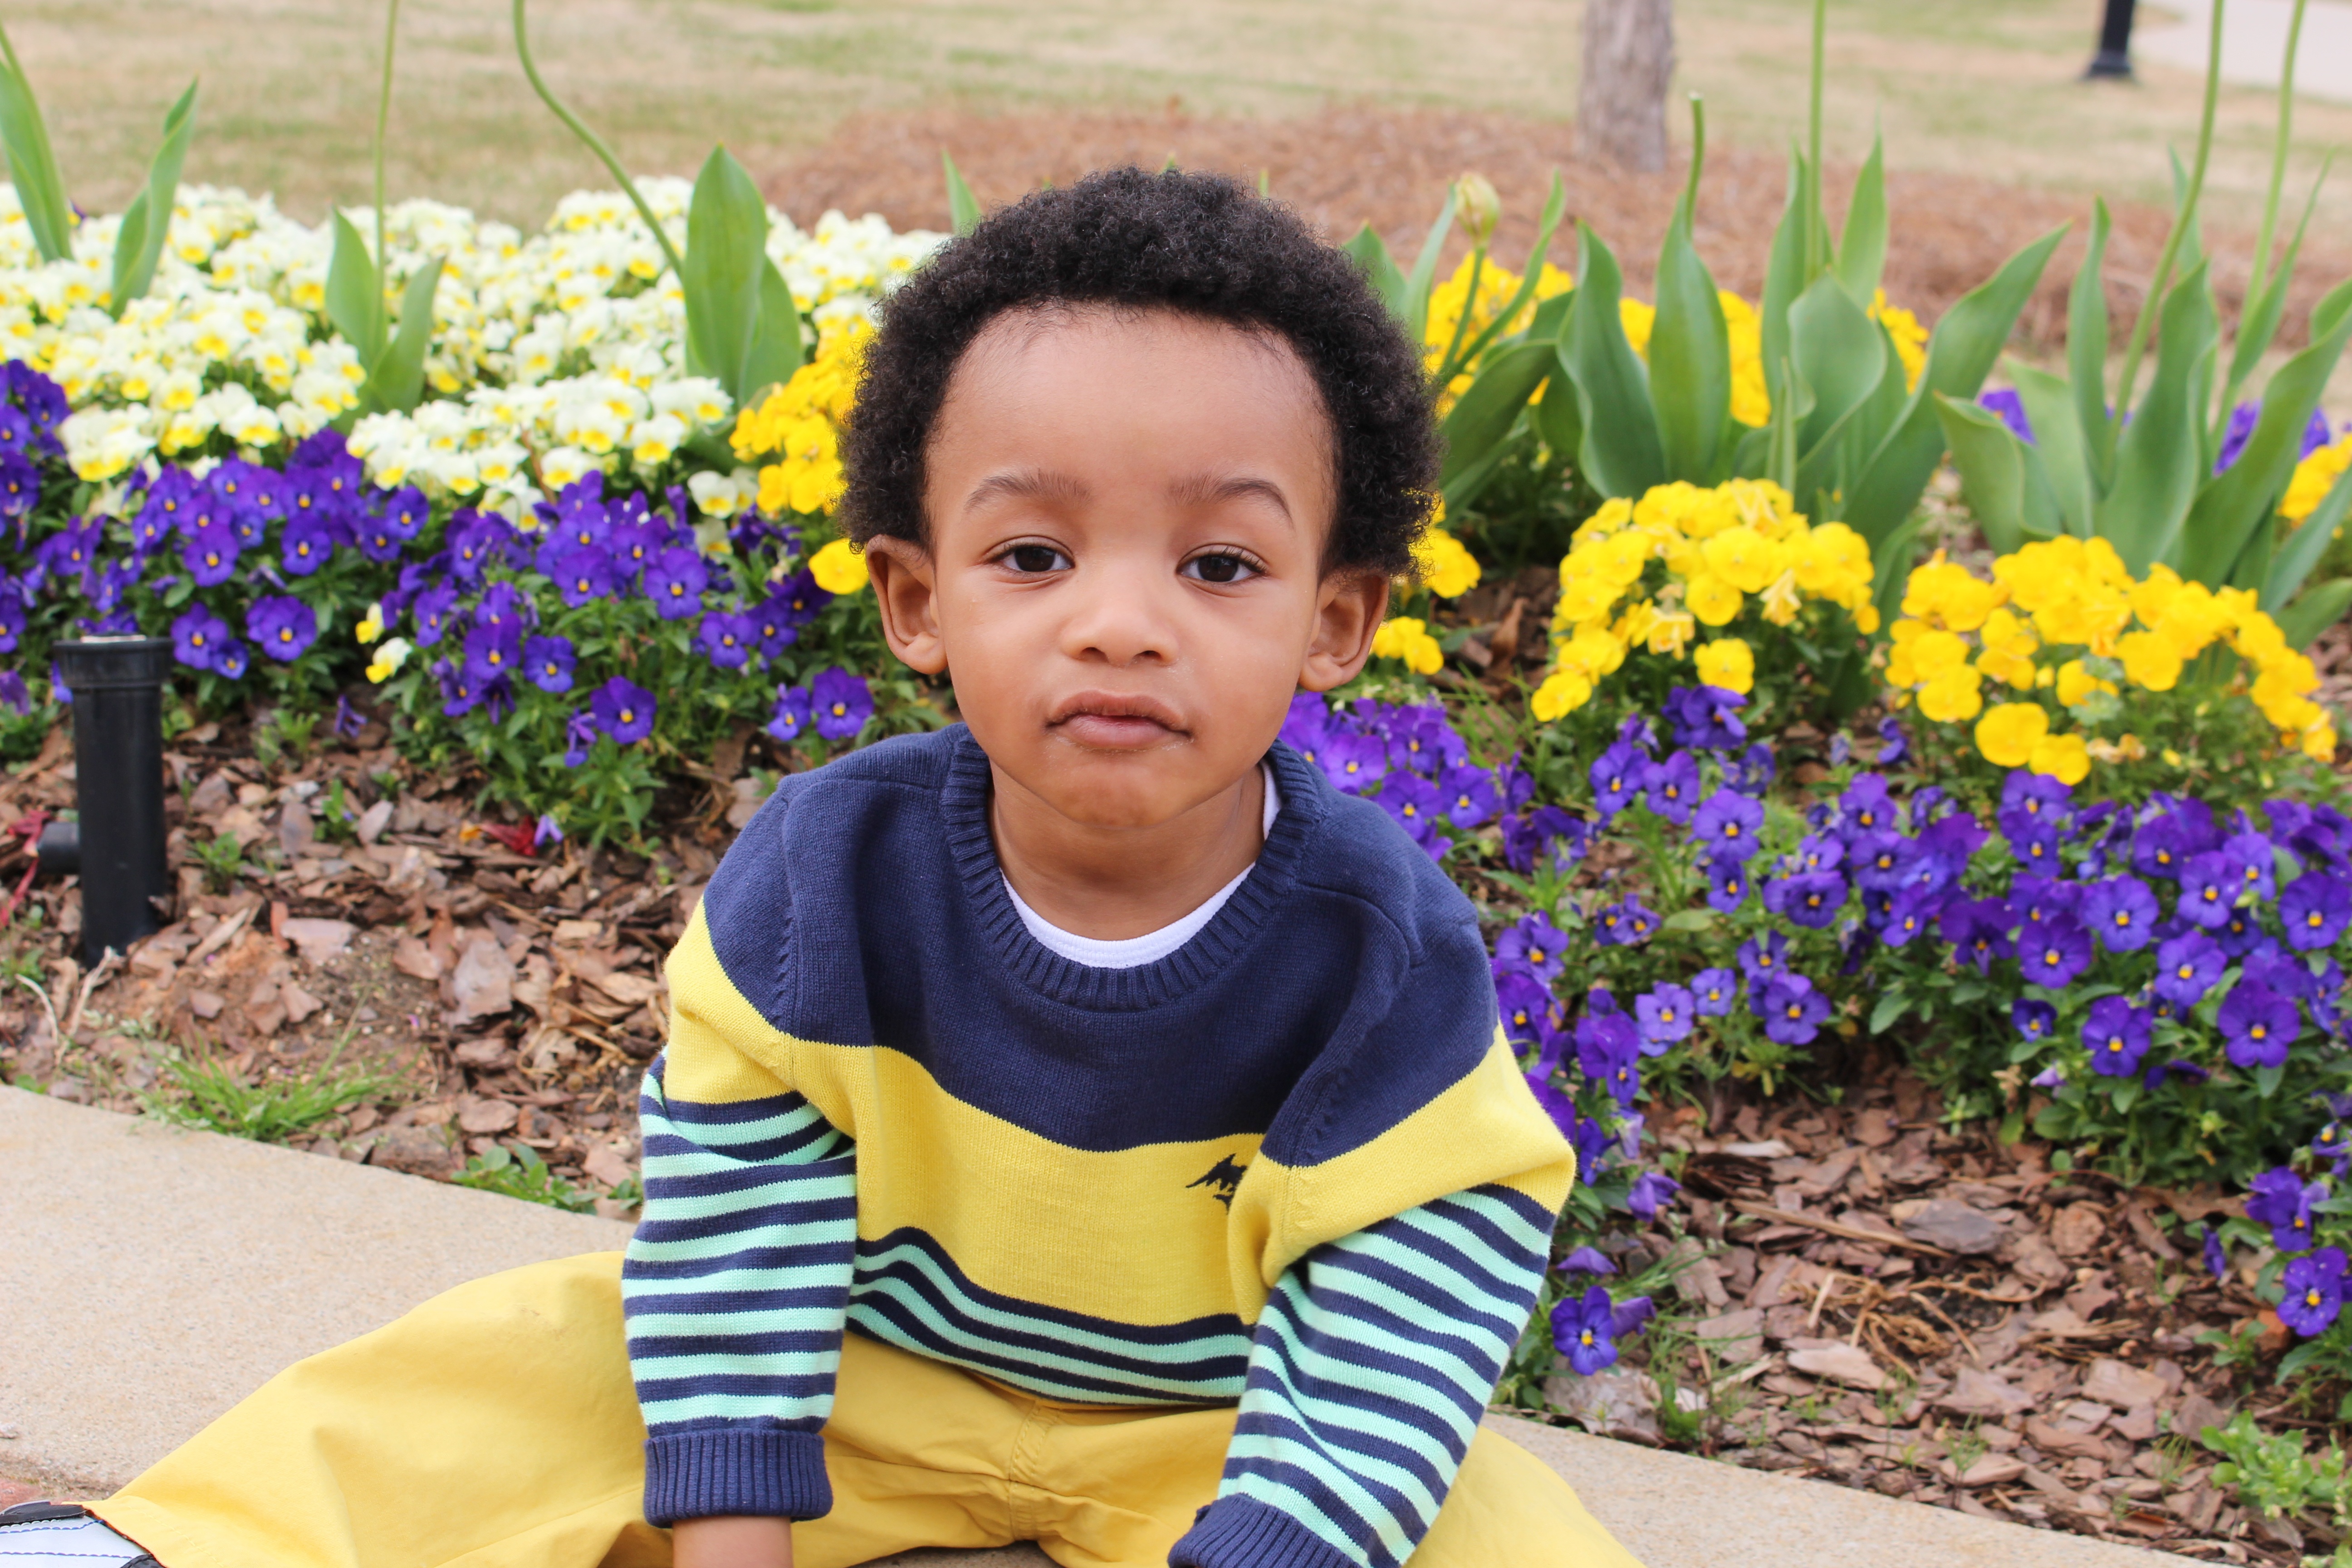
people, plant, play, flower, spring, child, botany, yellow, garden, season, american, african, flowering plant, land plant